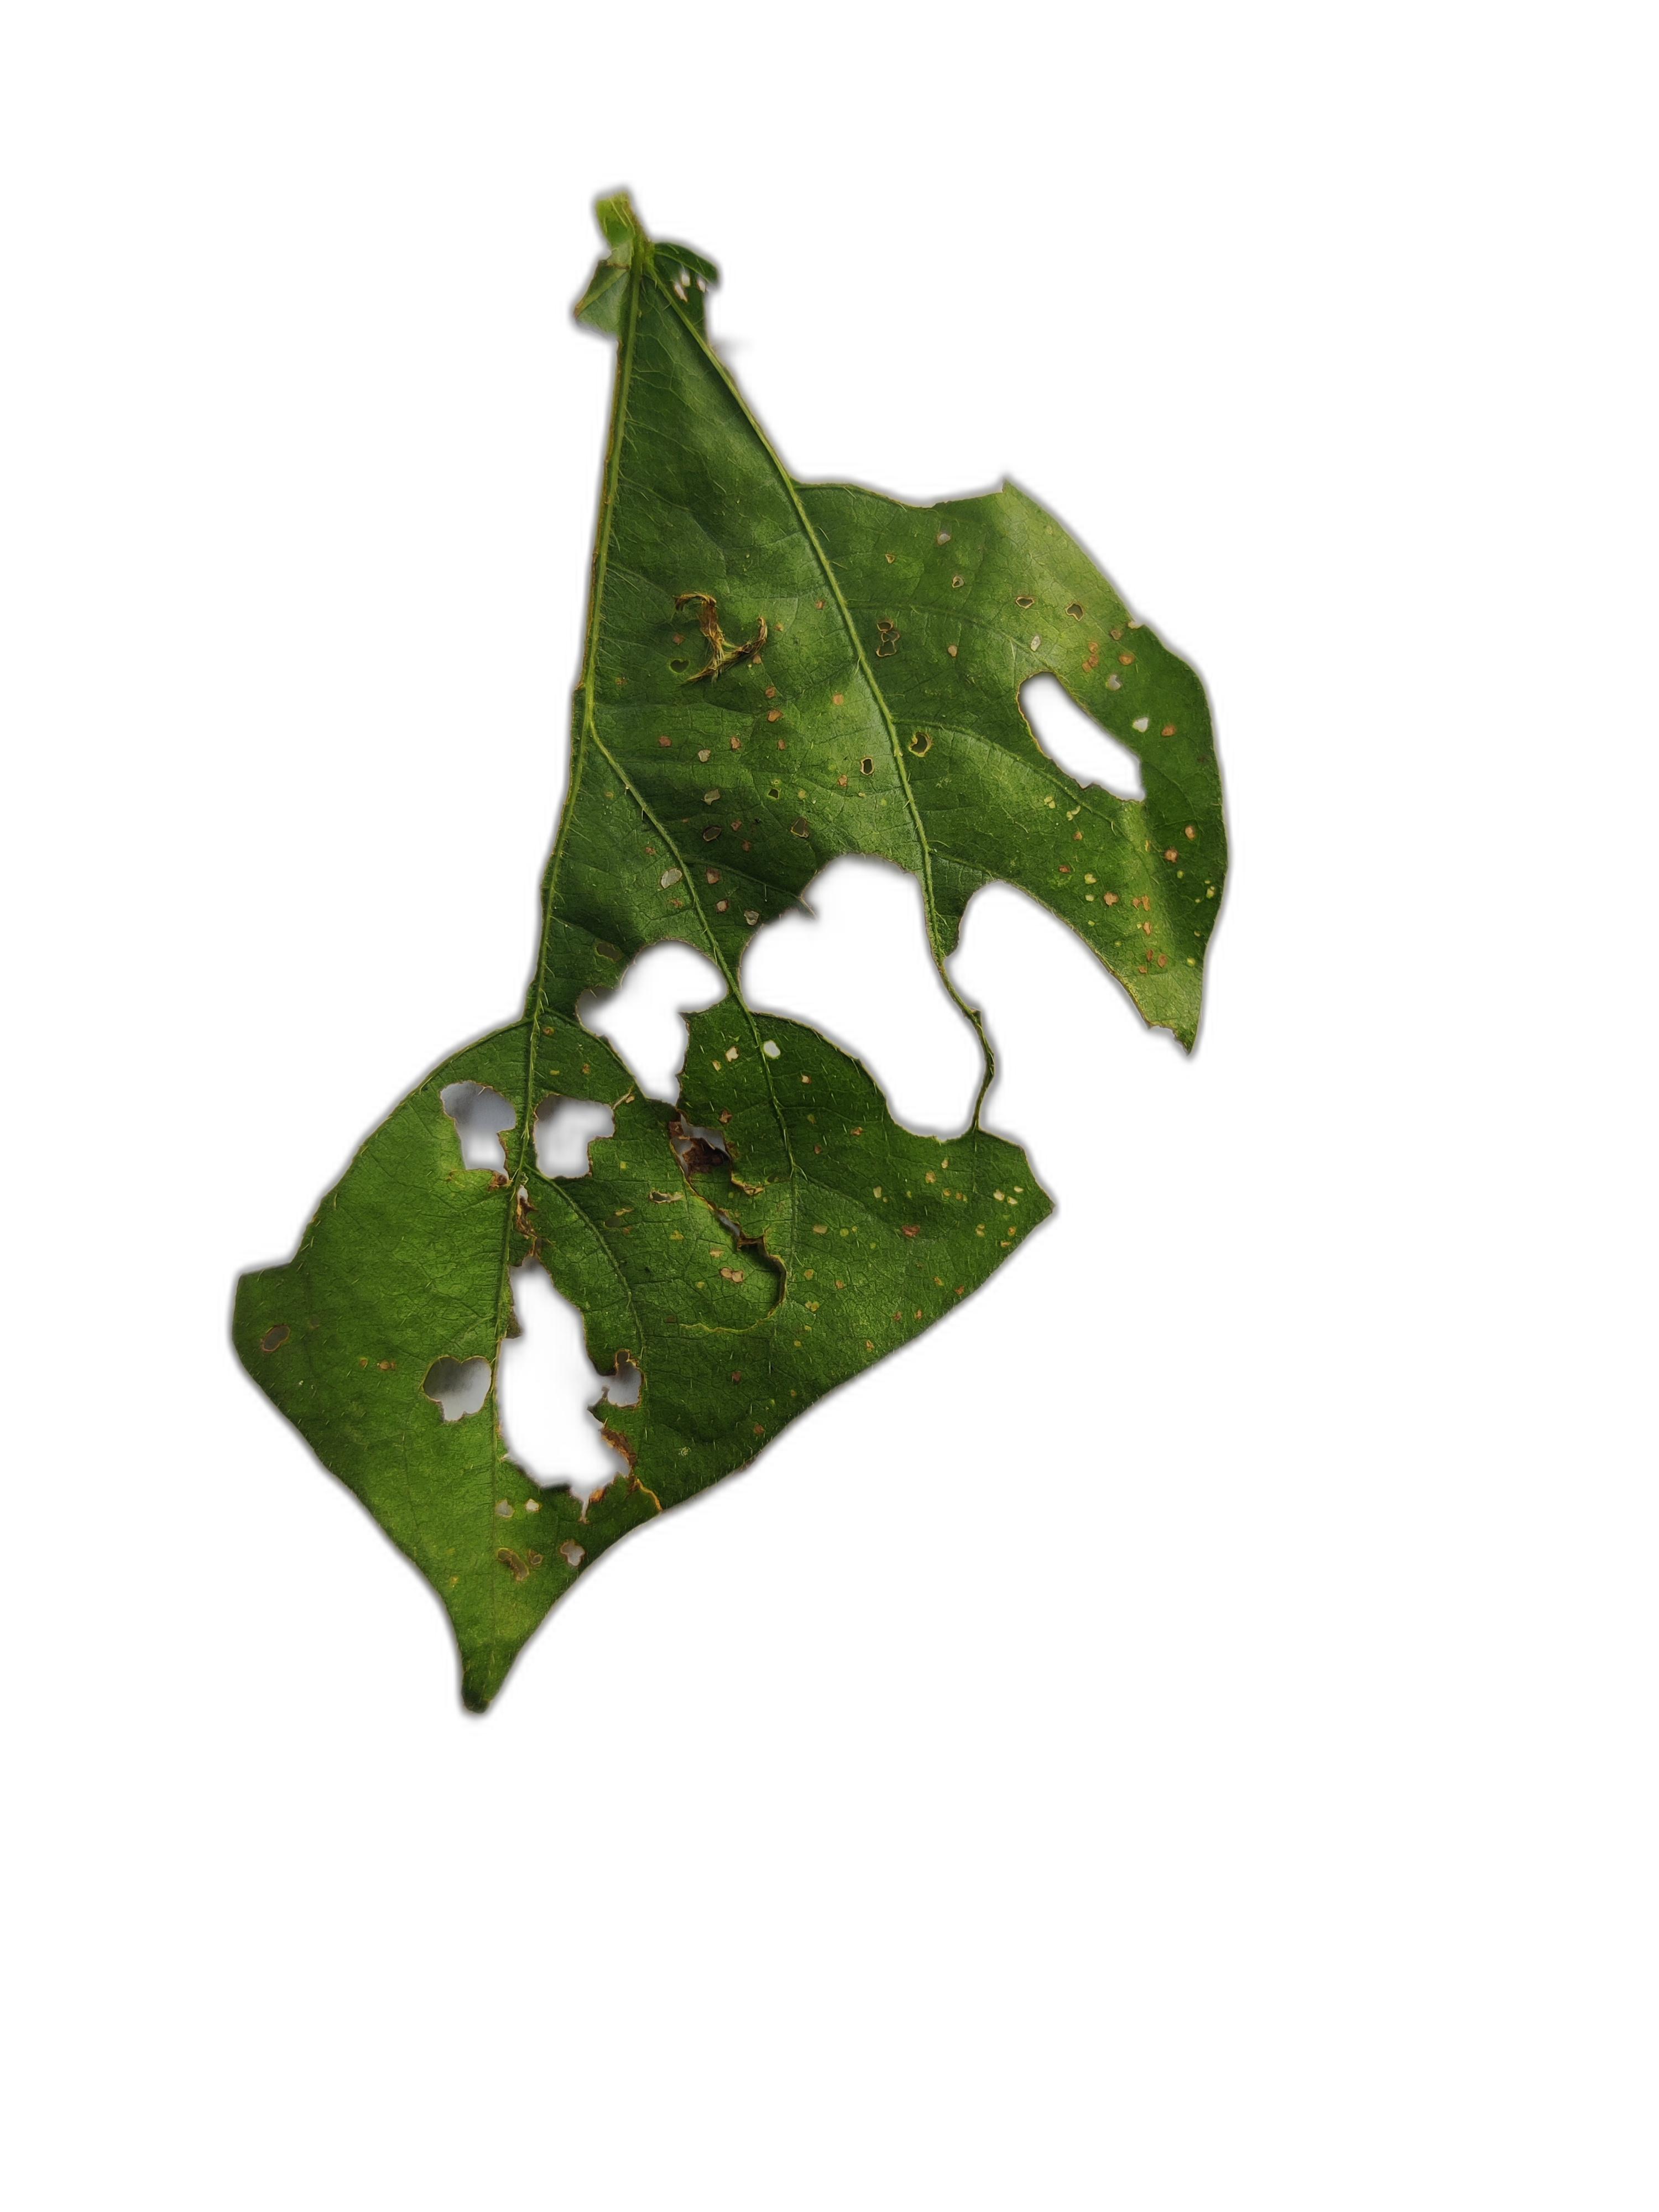
Label: Cercospora leaf spot